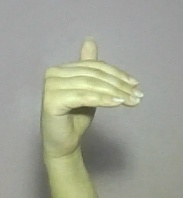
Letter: khaa